Princess Sofia, Duchess of Värmland

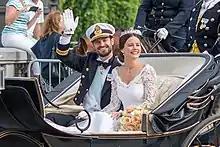
Sofia and Carl Philip on their wedding day

In July 2010, the Swedish Royal Court confirmed the relationship between Sofia Hellqvist and Prince Carl Philip. In April 2011, the couple moved in together in Djurgården of Stockholm, which was confirmed by the palace.